Aulikki Rautawaara

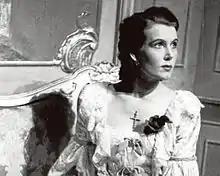
Aulikki Rautawaara as the Countess in "Le nozze di Figaro"

Terttu Aulikki Rautawaara (2 May 1906 — 29 December 1990) was a Finnish soprano. She was famous for her interpretation of works by Edvard Grieg and Jean Sibelius, including some of the first recordings of Sibelius made outside Scandinavia. She played the part of Countess Almaviva in Mozart's "The Marriage of Figaro", in the first ever opera performed at the (1934), and continued to play a number of parts in operas staged in Glyndebourne in the 1930s. She recorded many duets with Peter Anders, among others. She also appeared in British and German films in the 1930s ("e.g." the German comedy "Alles hört auf mein Kommando"). In 1945, Jean Sibelius dedicated the "Hymn to Thaïs" to her.